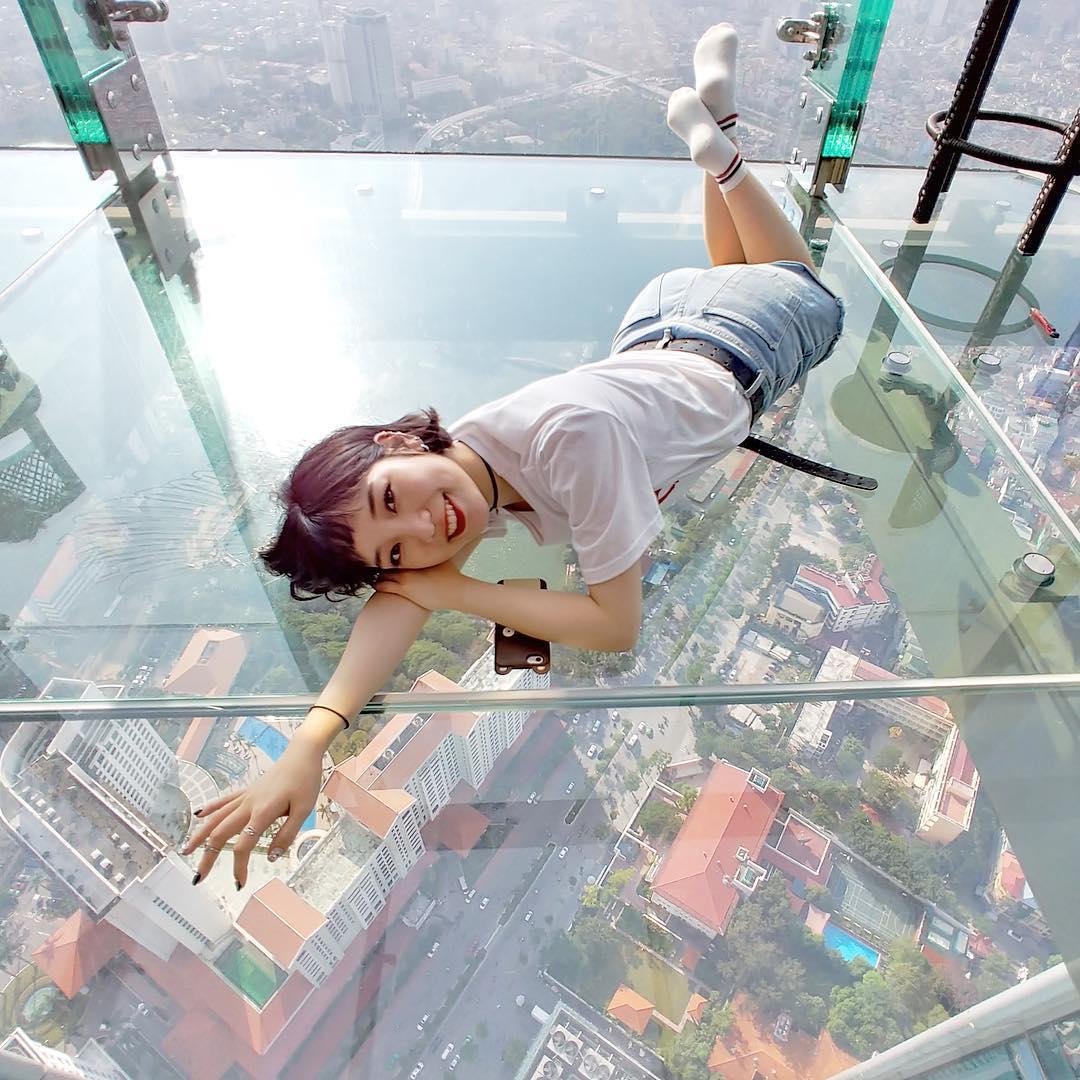
không có người nào đang đi chung với cô gái